Johann Christian Georg Bodenschatz

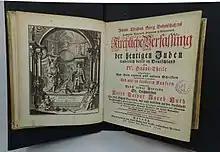
1748 edition of Kirchliche Verfassung der heutigen Juden, in the collection of the Jewish Museum of Switzerland.

Johann Christian Georg Bodenschatz (May 25, 1717 – October 4, 1797), was a German Protestant theologian.